Mono Lake

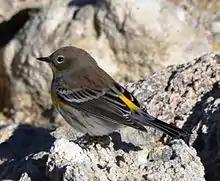
A female Audubon's warbler on tufa in the "South Tufa" area.

Mono Lake is a vital resting and eating stop for migratory shorebirds and has been recognized as a site of international importance by the Western Hemisphere Shorebird Reserve Network.